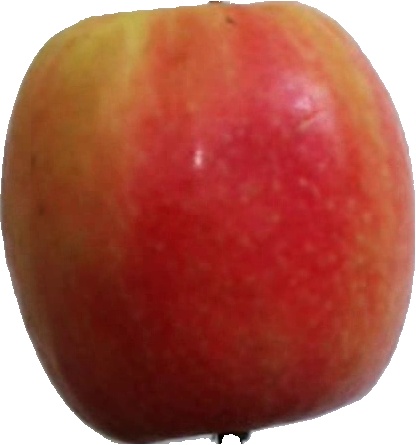
Label: apple_pink_lady_1